The Trump Prophecy

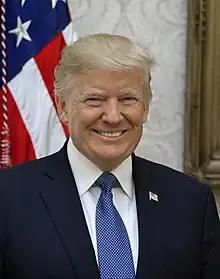
Donald Trump's official 2017 White House portrait. "The Trump Prophecy" is based on an Orlando firefighter's claim of receiving a message from God in 2011 predicting Trump's presidency.

Mark Taylor, a retired Orlando-based firefighter that the film follows, has claimed many prophecies on platforms like YouTube and his book "The Trump Prophecies: The Astonishing True Story of the Man Who Saw Tomorrow... and What He Says Is Coming Next" (2017), released by Defender Publishing on Independence Day 2017. His claims, "thoroughly characterized by war metaphors", have been described by professional writers as "radical" conspiracy theories and "outlandish". "The Trump Prophecy" is about one of Taylor's prophecies, which he named "The Commander in Chief Prophecy". The prophecy was that on April 28, 2011, while listening to a television interview with American businessman Donald Trump, he heard God say that "you're hearing the voice of a president" and that a stronger relationship between the United States and Israel will occur in the future.